Kateřina Siniaková

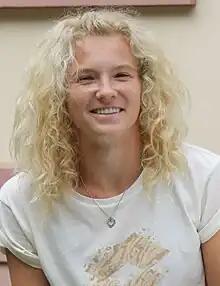
Siniaková in 2023

Kateřina Siniaková (born 10 May 1996) is a Czech professional tennis player. She is a former world No. 1 in women's doubles, and has a career-best best singles ranking of world No. 27 by the WTA, achieved in June 2024.